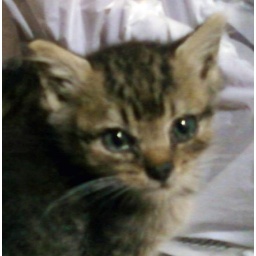
left in the middle of the road in a bag with his sister, the male kitten on his very first night with us